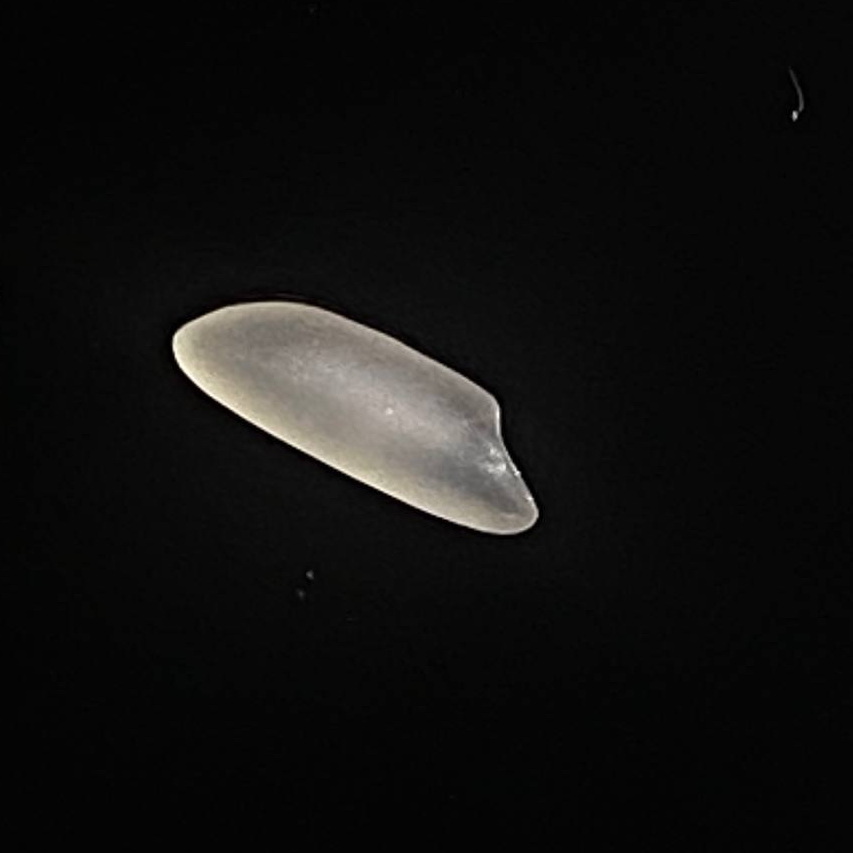
Rice variety: Najirshail